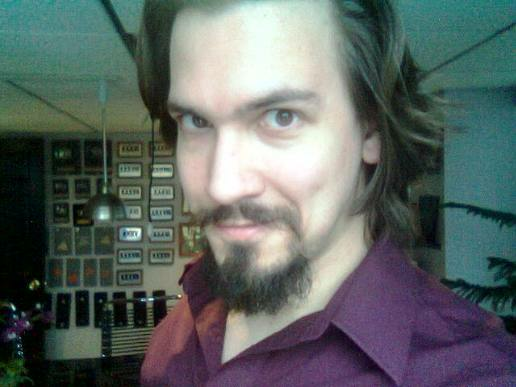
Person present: Yes